Tianma Tea House

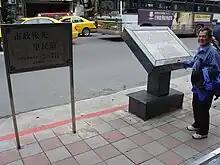
A memorial plaque near Tianma Tea House marking the spot of the shooting which eventually led to the February 28 Incident.

The Tianma Tea House is a former tea house in Datong District, Taipei, Taiwan. It is the site where an enforcement officer from the Taiwan Tobacco and Wine Monopoly Bureau of the Taiwan Provincial Government accidentally shot a civilian on 27 February 1947. The incident led to the island-wide anti-government uprising by the Taiwanese people called the February 28 Incident and the implementation of White Terror in Taiwan from 1949 to 1987.